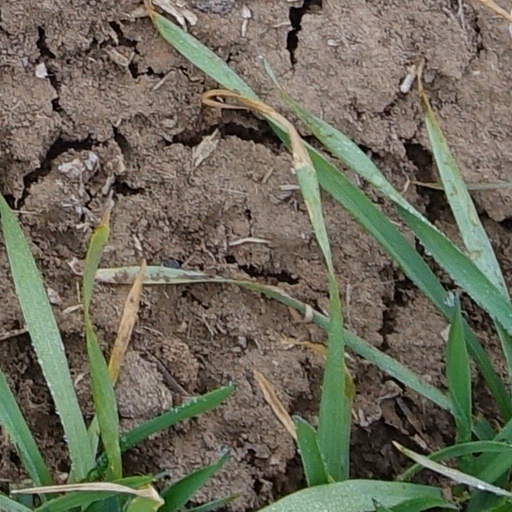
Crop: wheat